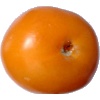
Label: yellow_tomato